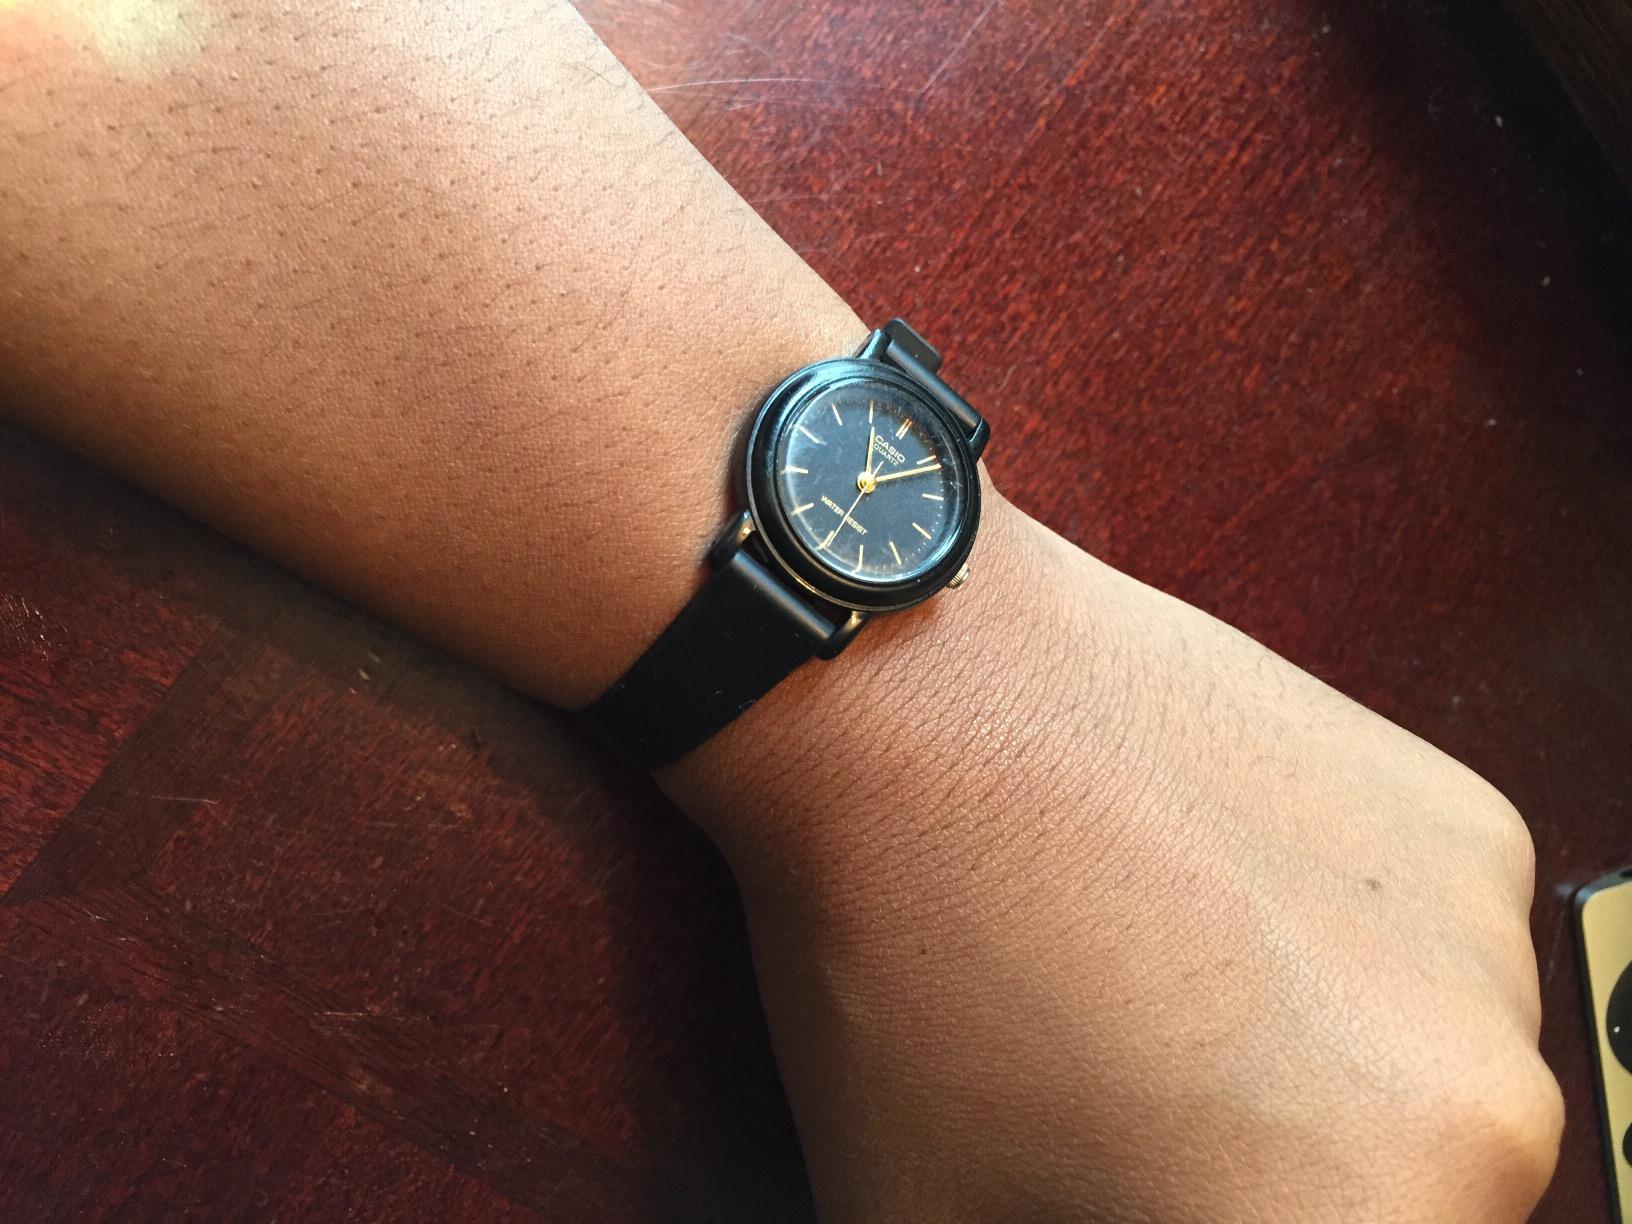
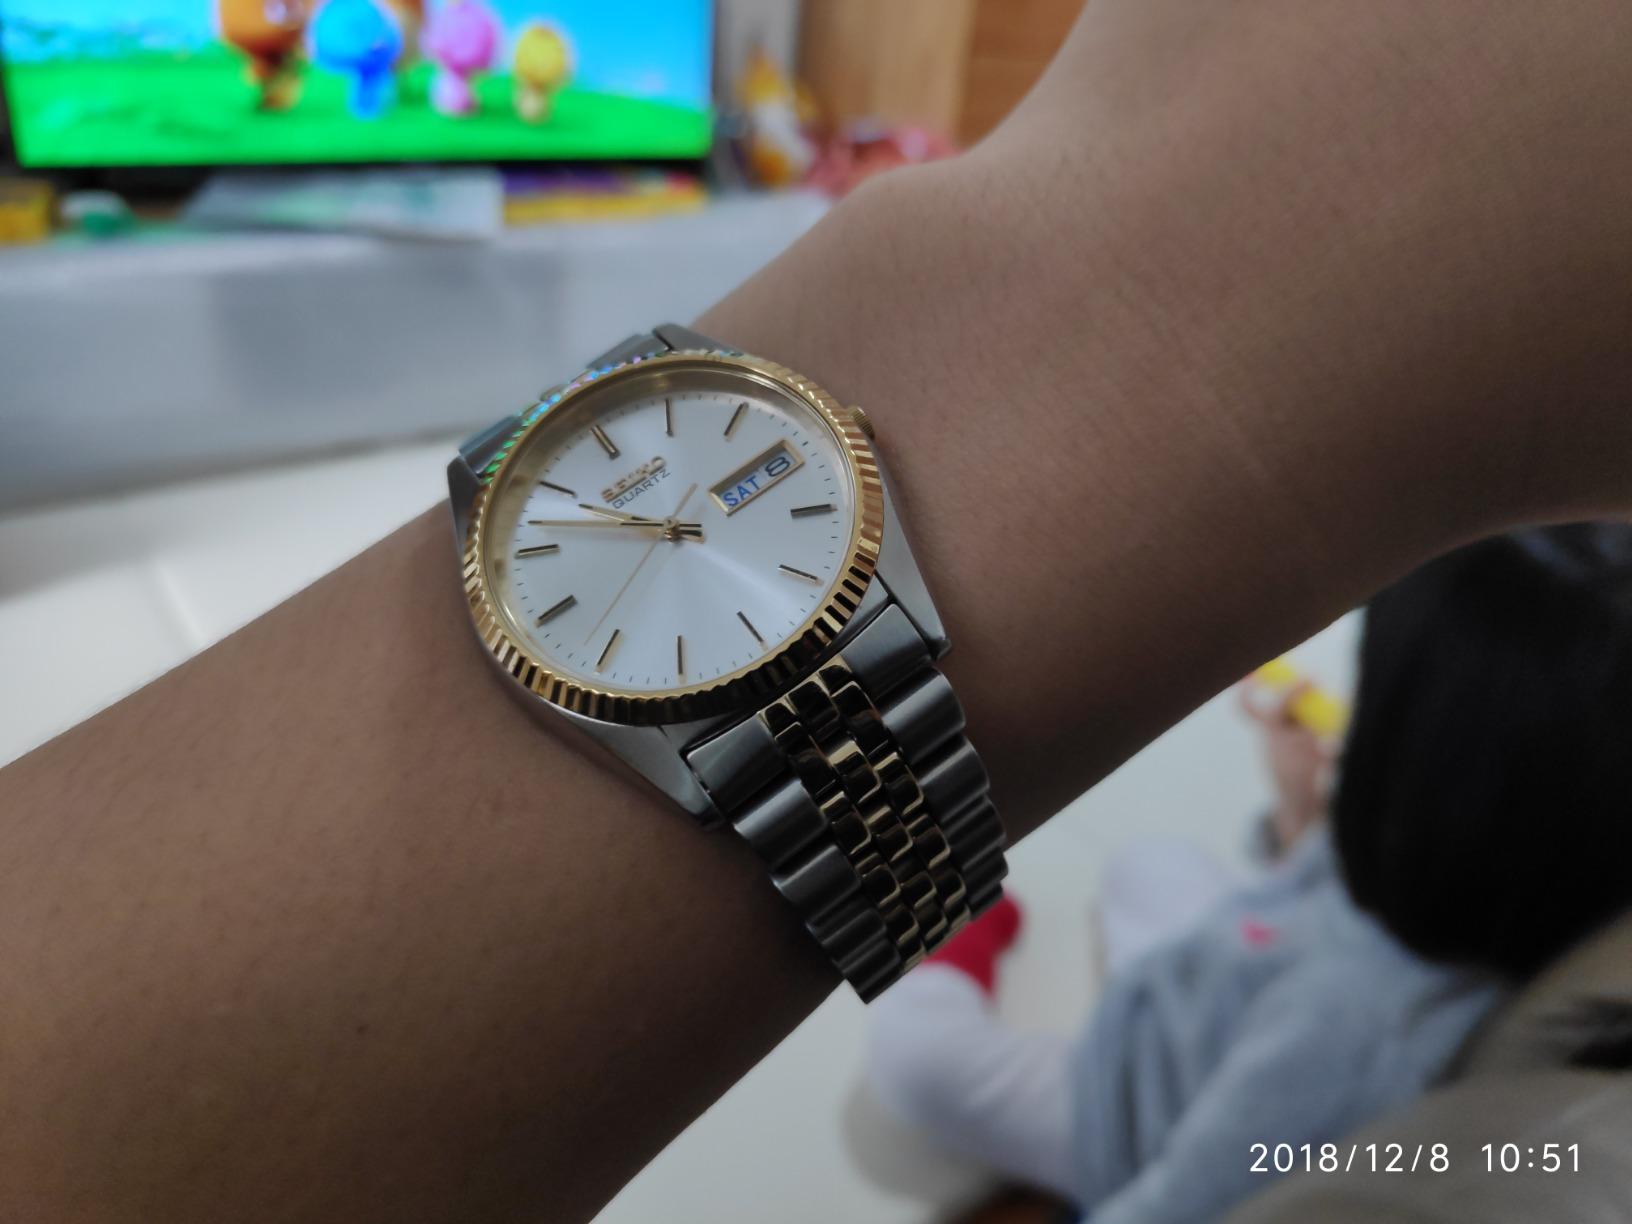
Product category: accessories_watch
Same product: no